Ai Kawashima

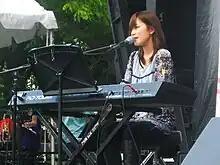
Ai Kawashima performing at Japan Day 2009 in Central Park, New York City

is a Japanese pop singer-songwriter and pianist. After overcoming her tragic childhood, she released her debut single "Asueno tobira" (Door to Tomorrow) as the duo I Wish in 2003. She is well known for her numerous street performances. She is also known for her devotion to help children under circumstances similar to hers in Japan and rest of the world.